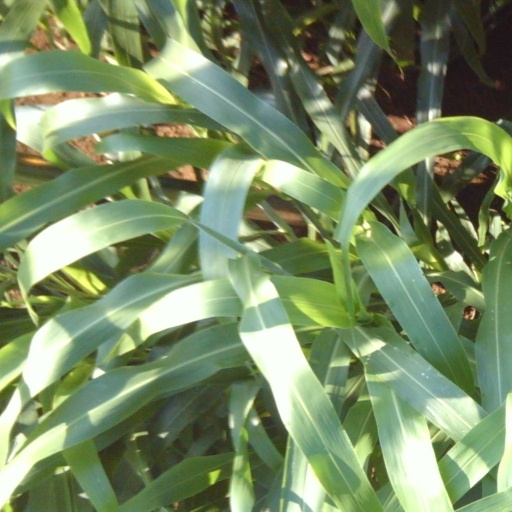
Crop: sorghum